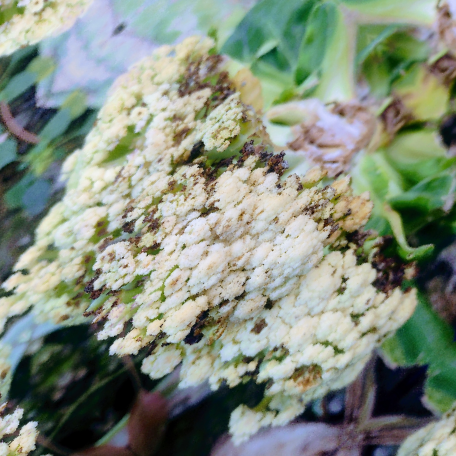
Label: Bacterial spot rot